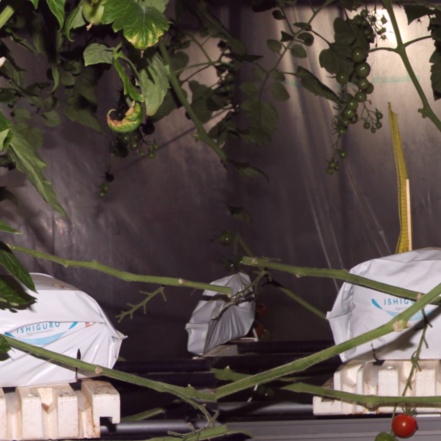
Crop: tomato